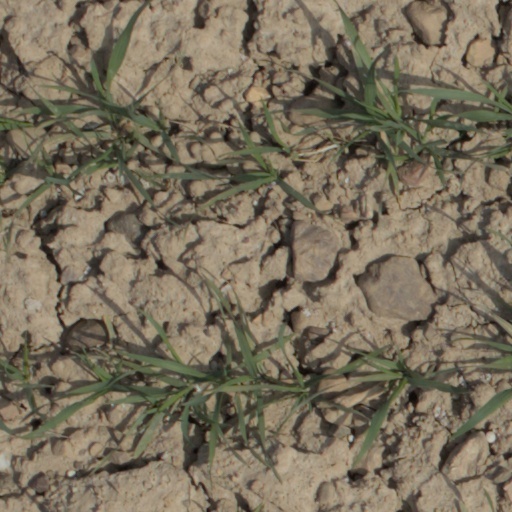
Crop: wheat